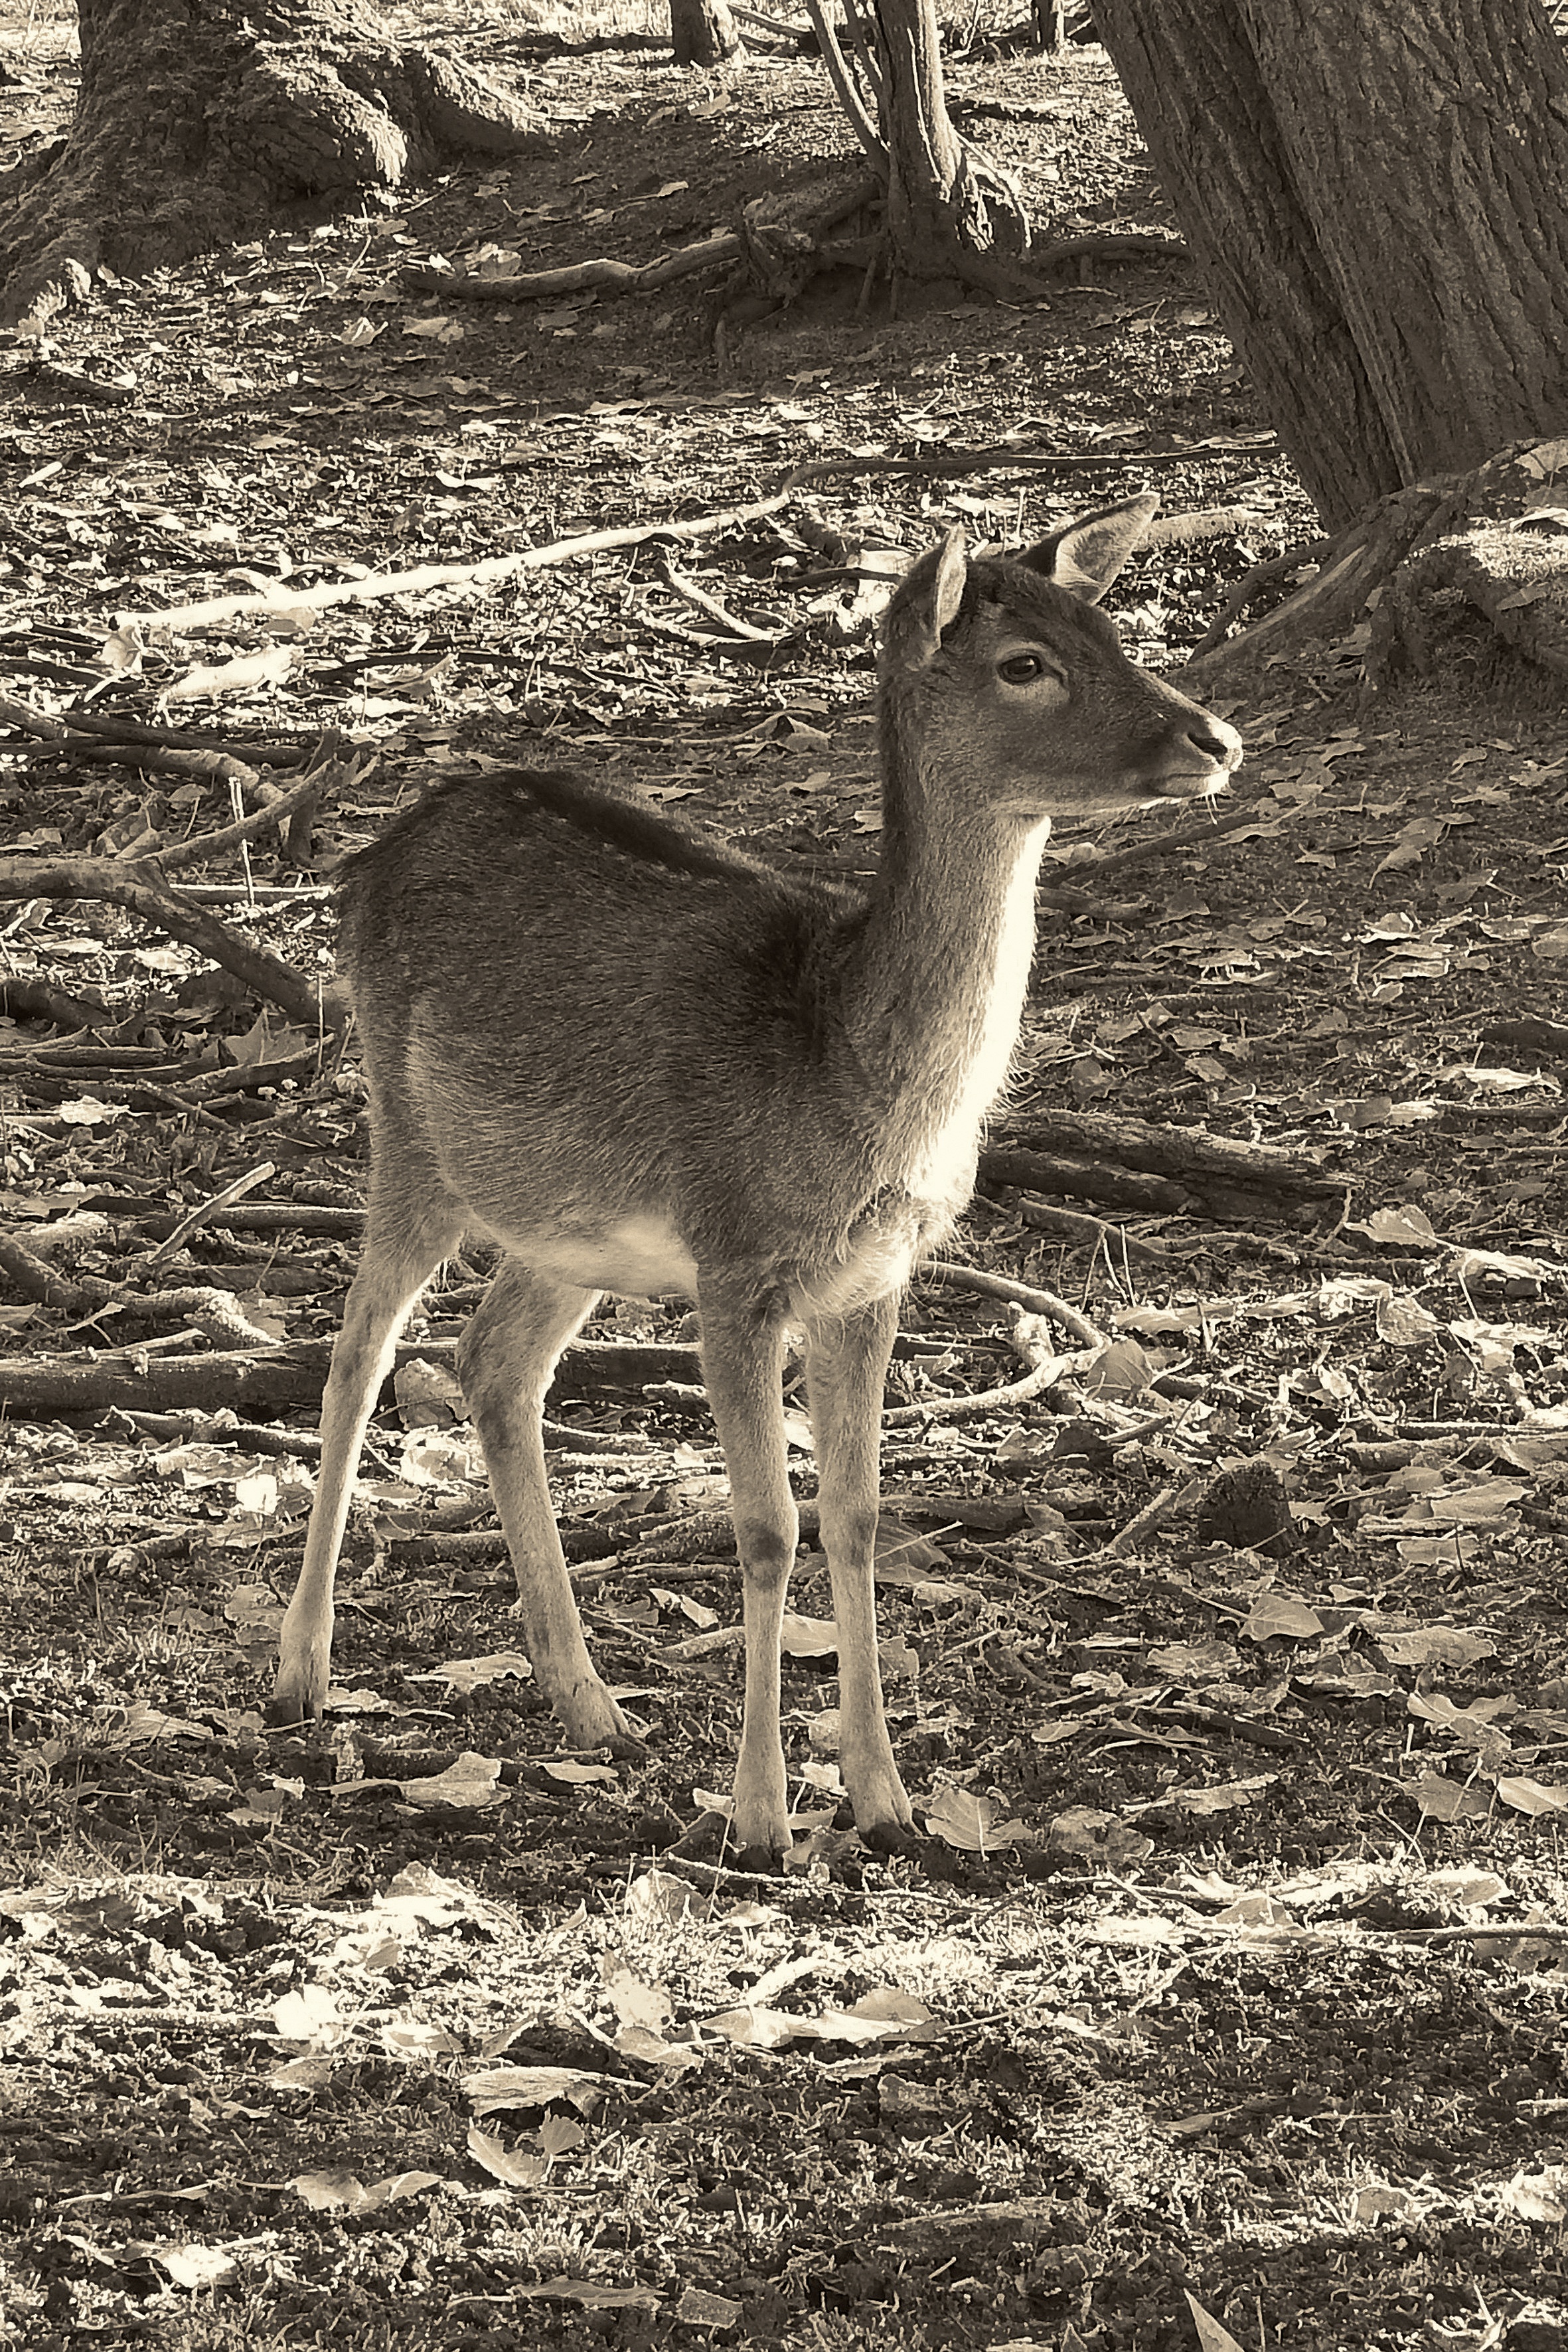
mammal, vertebrate, deer, fauna, wildlife, white tailed deer